Tahani Abdalla Attia Gasmalla

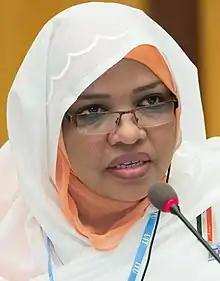
Tahani Abdalla Attia Gasmalla

Tahani Abdalla Attia Gasmalla is the Minister of Science and Communication of Sudan and an associate professor in the faculty of engineering at the University of Khartoum.